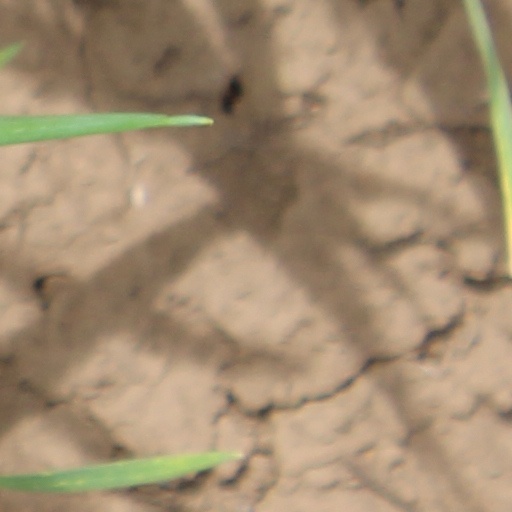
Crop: wheat